Rocky Mountain National Park

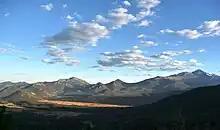
View from "Many Parks Curve" on Trail Ridge Road. The "parks" in the Rockies are meadows that formed when glacial lakes drained.

The headwaters of the Colorado River are located in the park's northwestern region. The park contains approximately of rivers and streams, of trails, and 150 lakes.